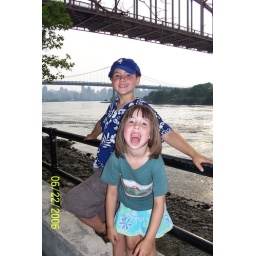
at astoria park, by the river, with the train bridge and the triborough in the background